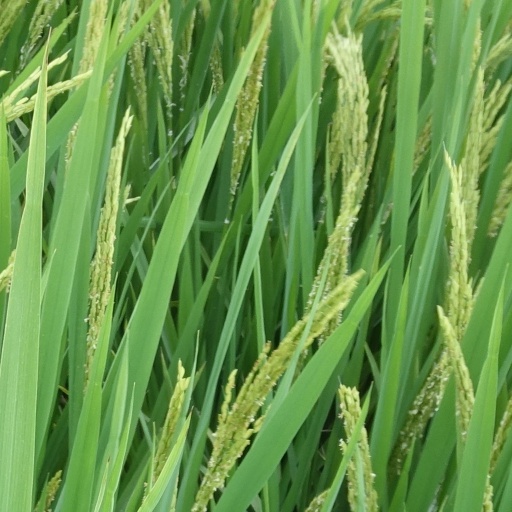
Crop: rice